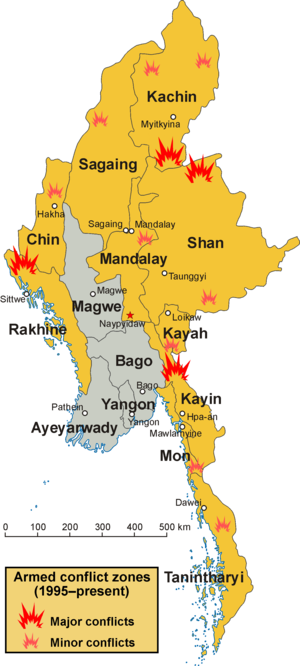
Carte des zones de conflit armé en Birmanie (Myanmar). États et régions touchés par les combats pendant et après 1995 sont surlignés en jaune.